Ólafur Ólafsson

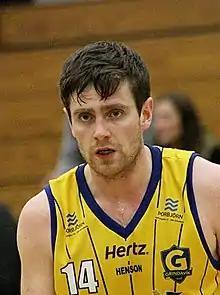
Ólafur in 2015.

Ólafur Ólafsson (born 28 November 1990) is an Icelandic basketball player for Úrvalsdeild karla club Grindavík, and a member of the Icelandic national team. Known for his high energy, explosiveness and strength, he won back-to-back national championships with Grindavík in 2012 and 2013 and the Icelandic Cup in 2014.